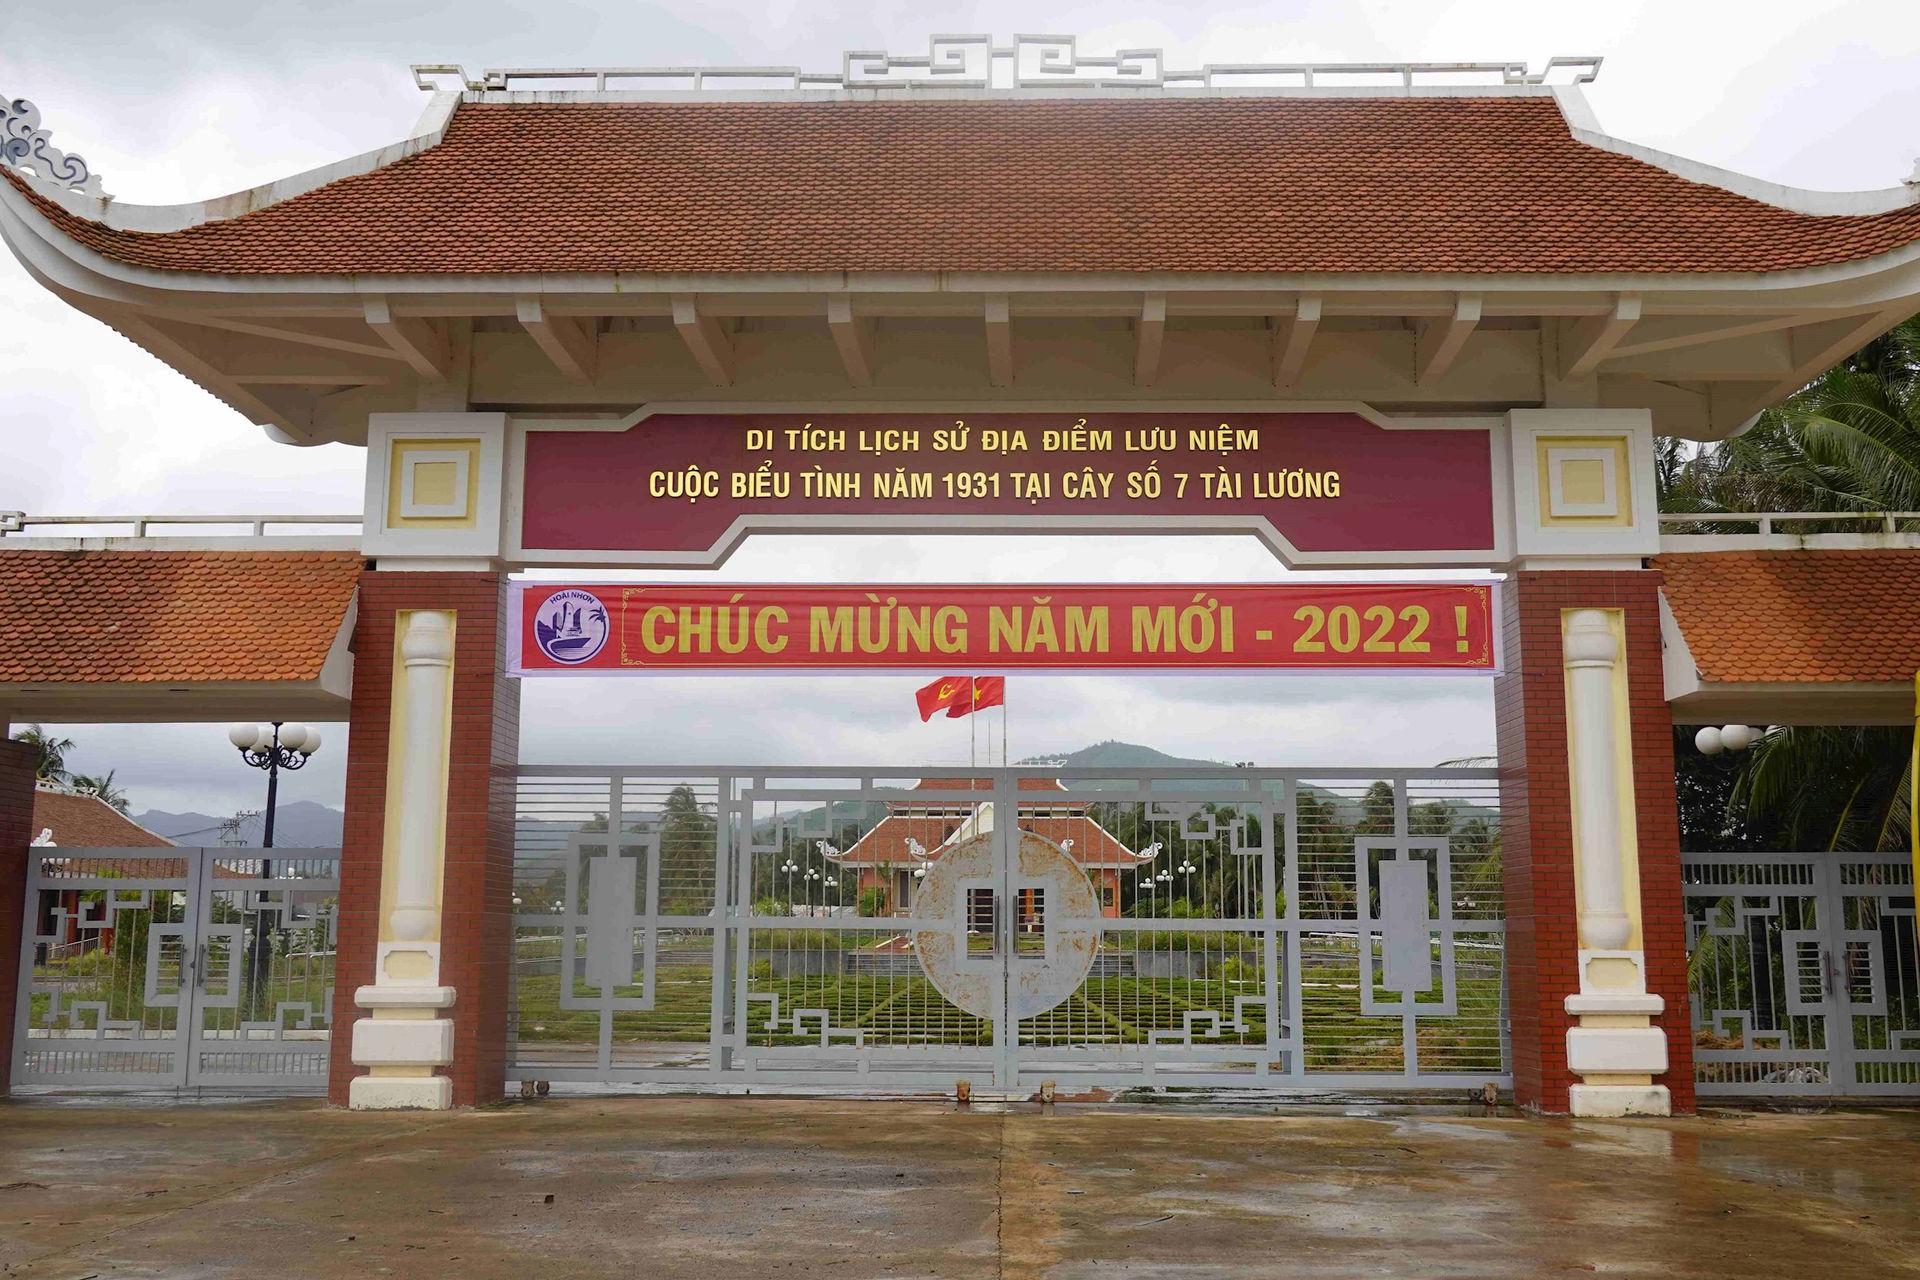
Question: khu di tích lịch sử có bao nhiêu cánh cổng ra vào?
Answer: có hai cánh cổng ra vào